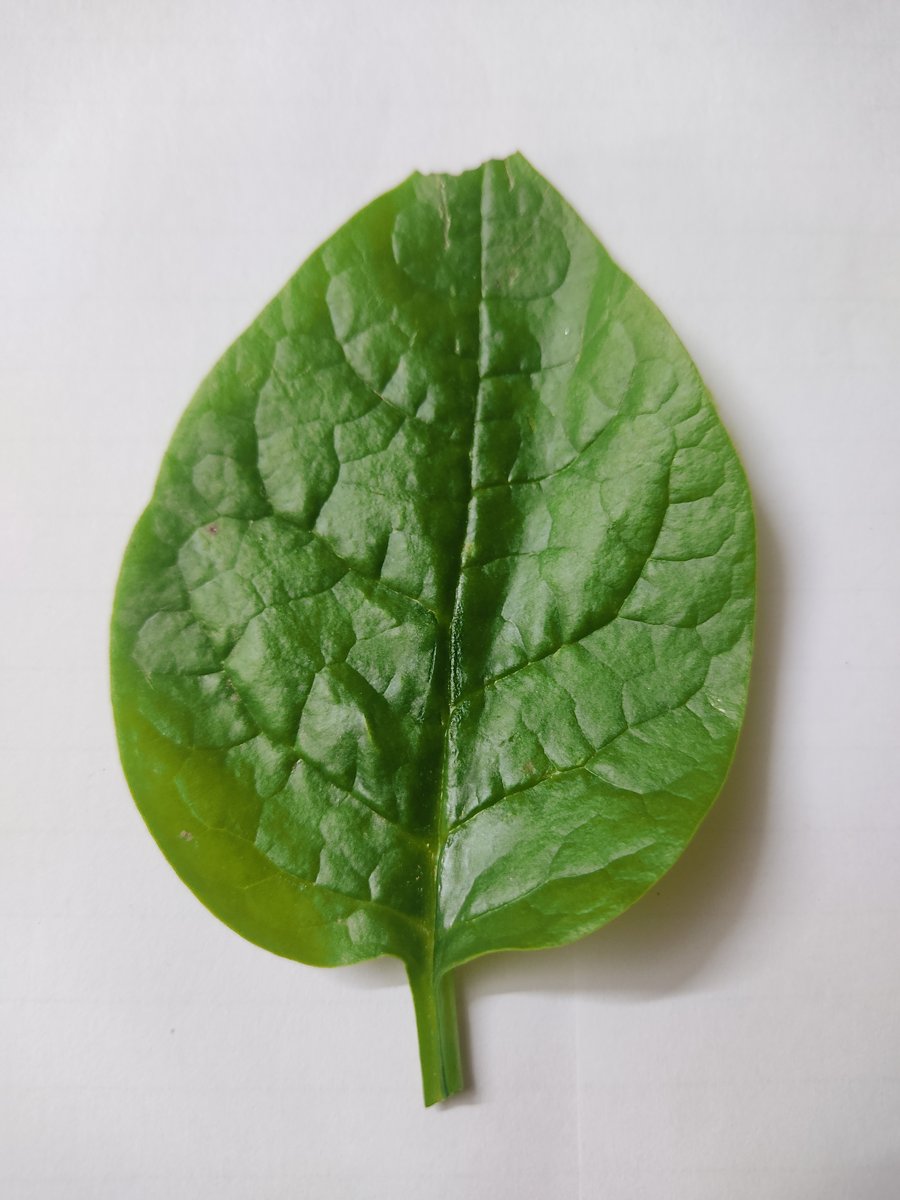
Label: Healthy-Leaf